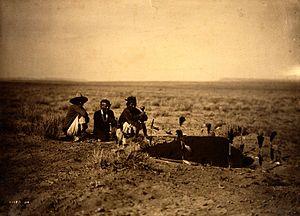
Pomme Jouffroy, née le 30 mars 1957, est une femme de lettres et chirurgienne française. Elle participe de manière occasionnelle à l'émission Allô Docteurs, sur France 5.